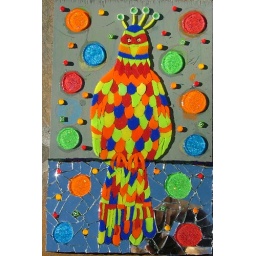
I finished painting circles and putting clear glass over them, now I am filling with mirror. Hope to be finished today.